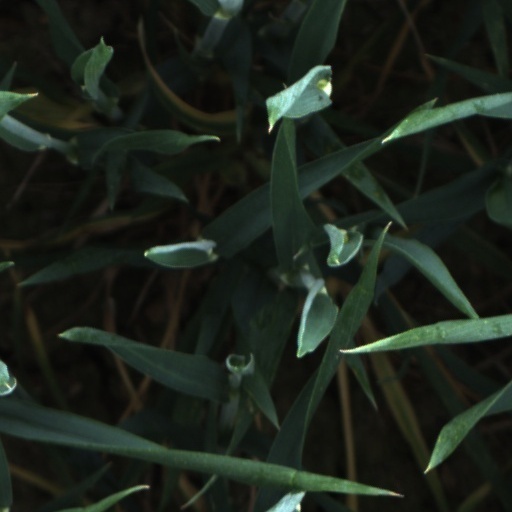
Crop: wheat